Time of Troubles

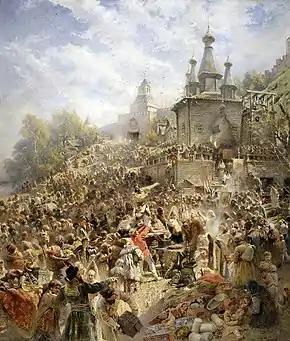
Konstantin Makovsky's "Appeal of Minin" (1896) depicts Kuzma Minin against the background of the church of St. John the Baptist appealing to the people of Nizhny Novgorod to raise a militia against the Polish invaders and Sigismund III Vasa.

The Time of Troubles, also known as Smuta, was a period of political crisis in Russia which began in 1598 with the death of Feodor I, the last of the House of Rurik, and ended in 1613 with the accession of Michael I of the House of Romanov.